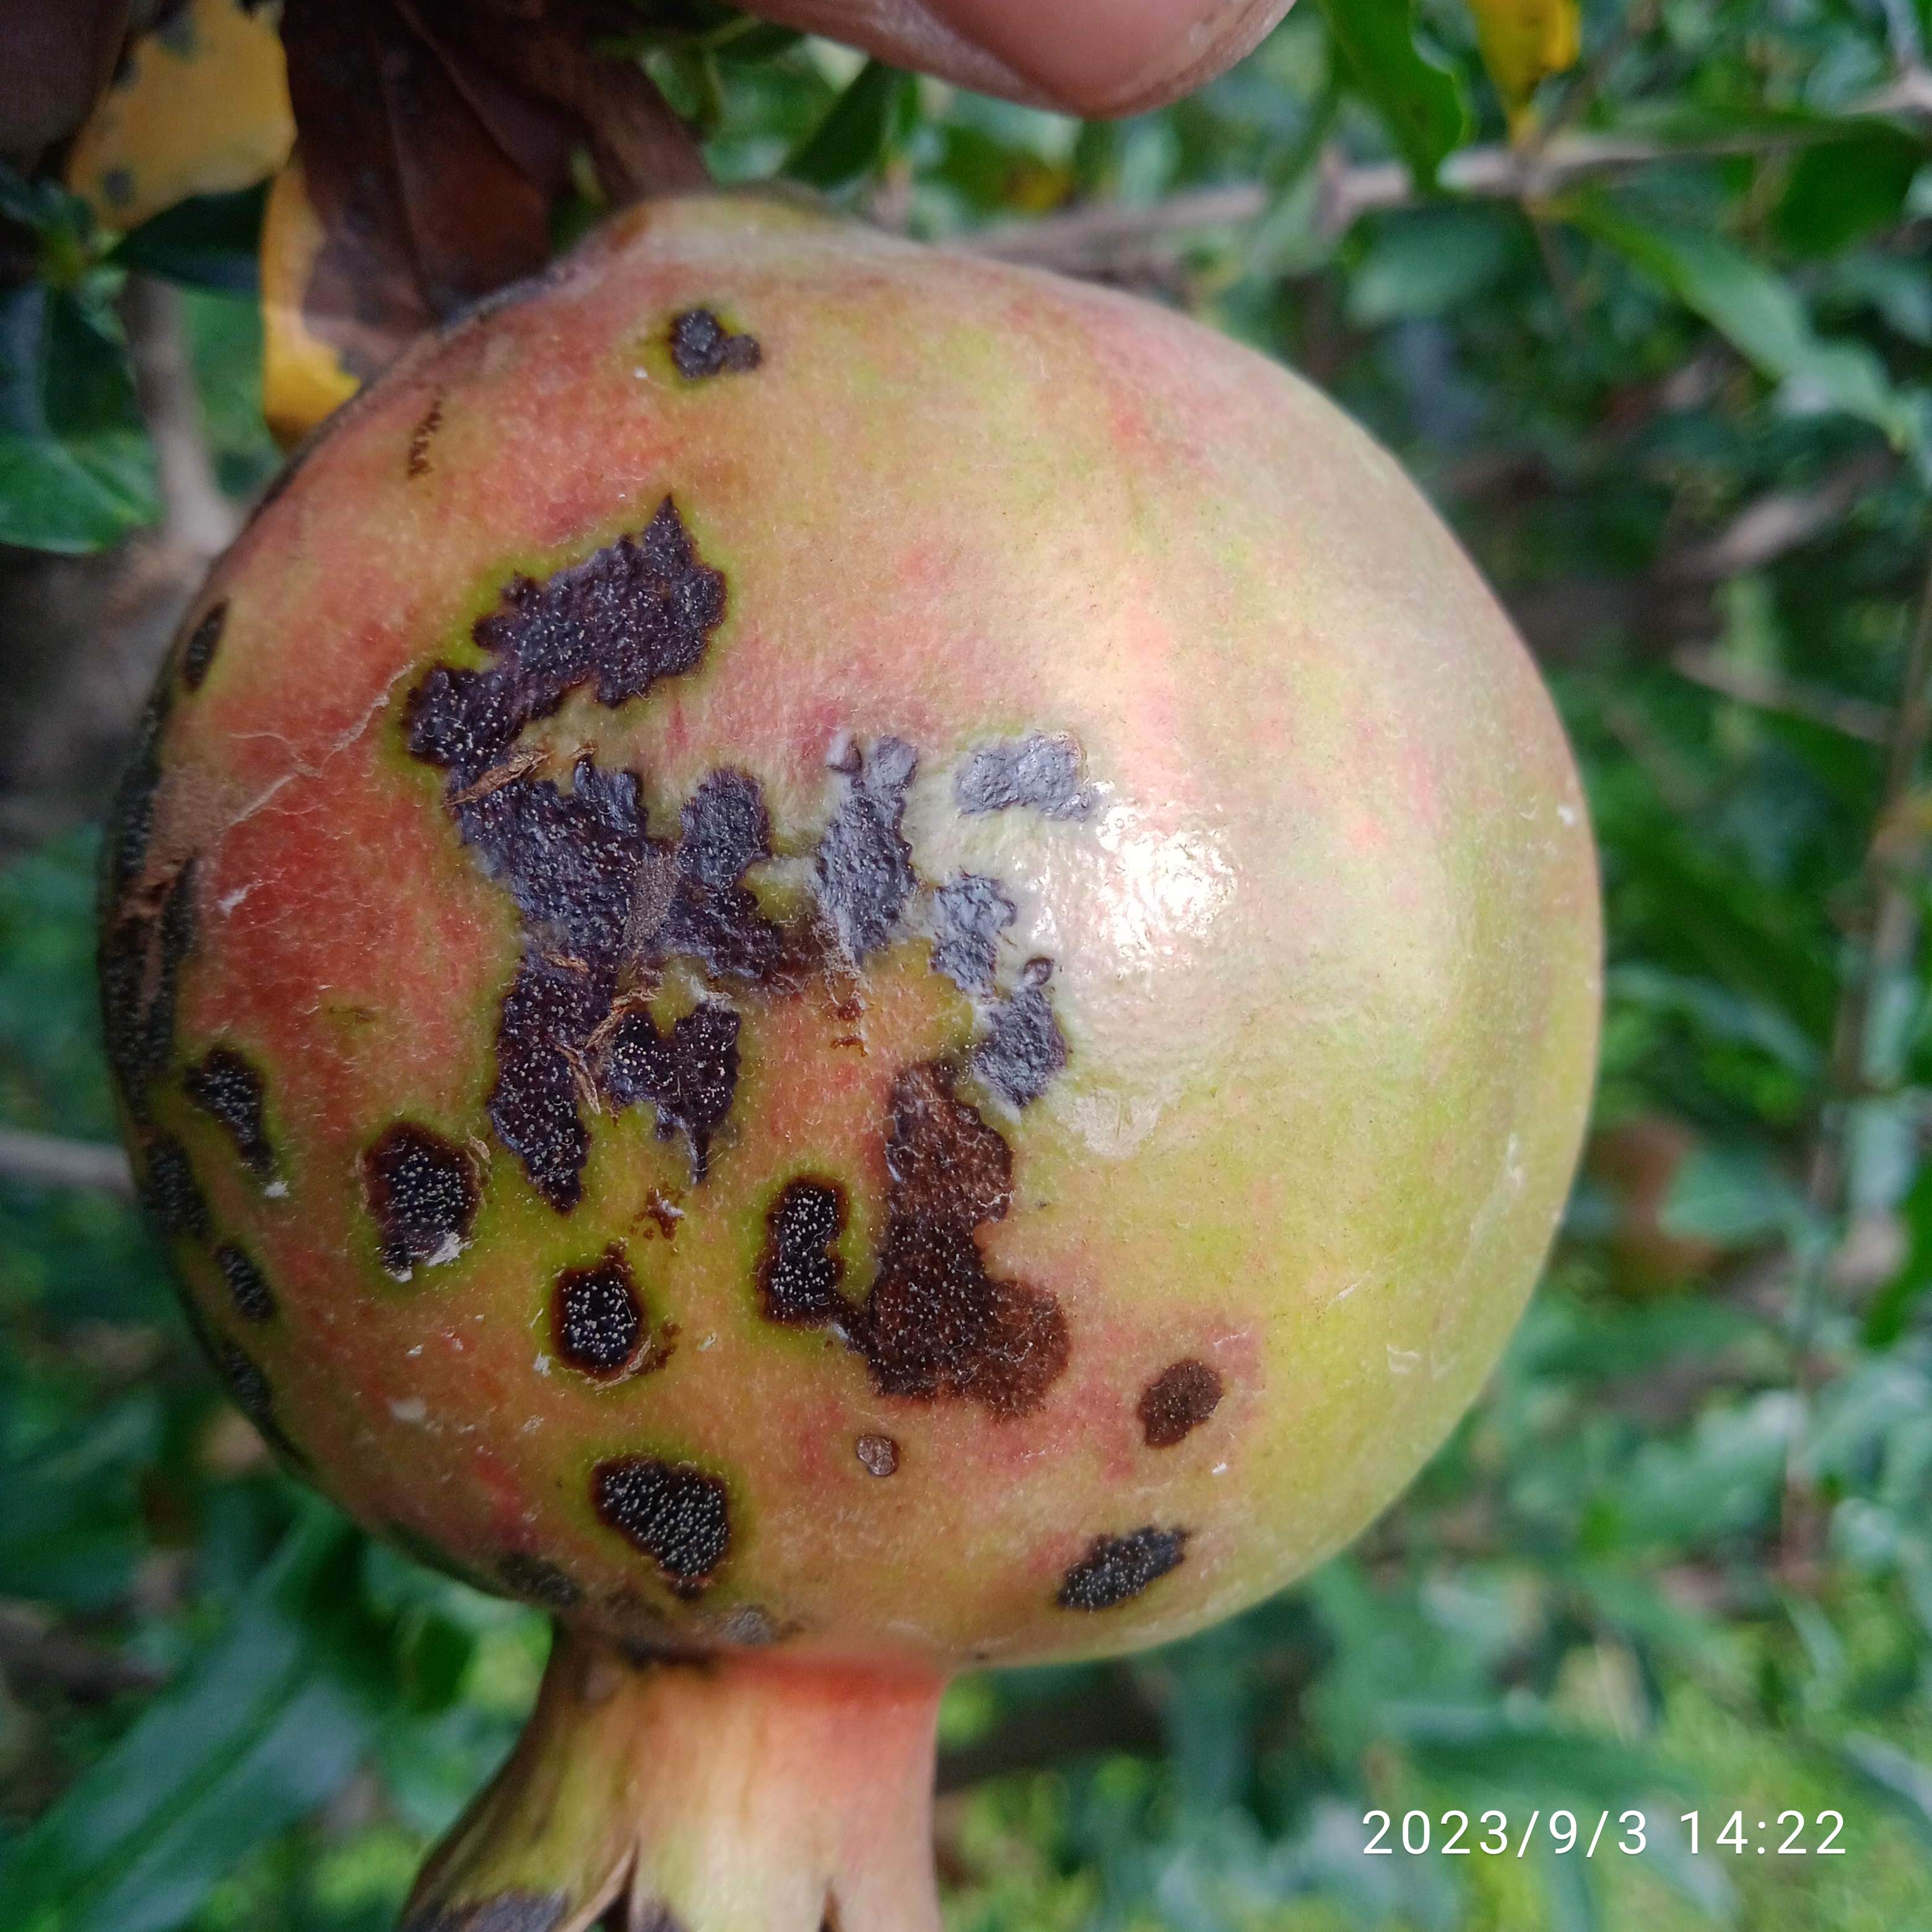
Label: Anthracnose